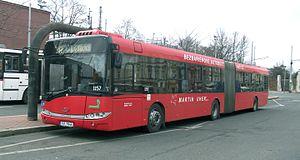
Solaris Urbino 18 à Prague.